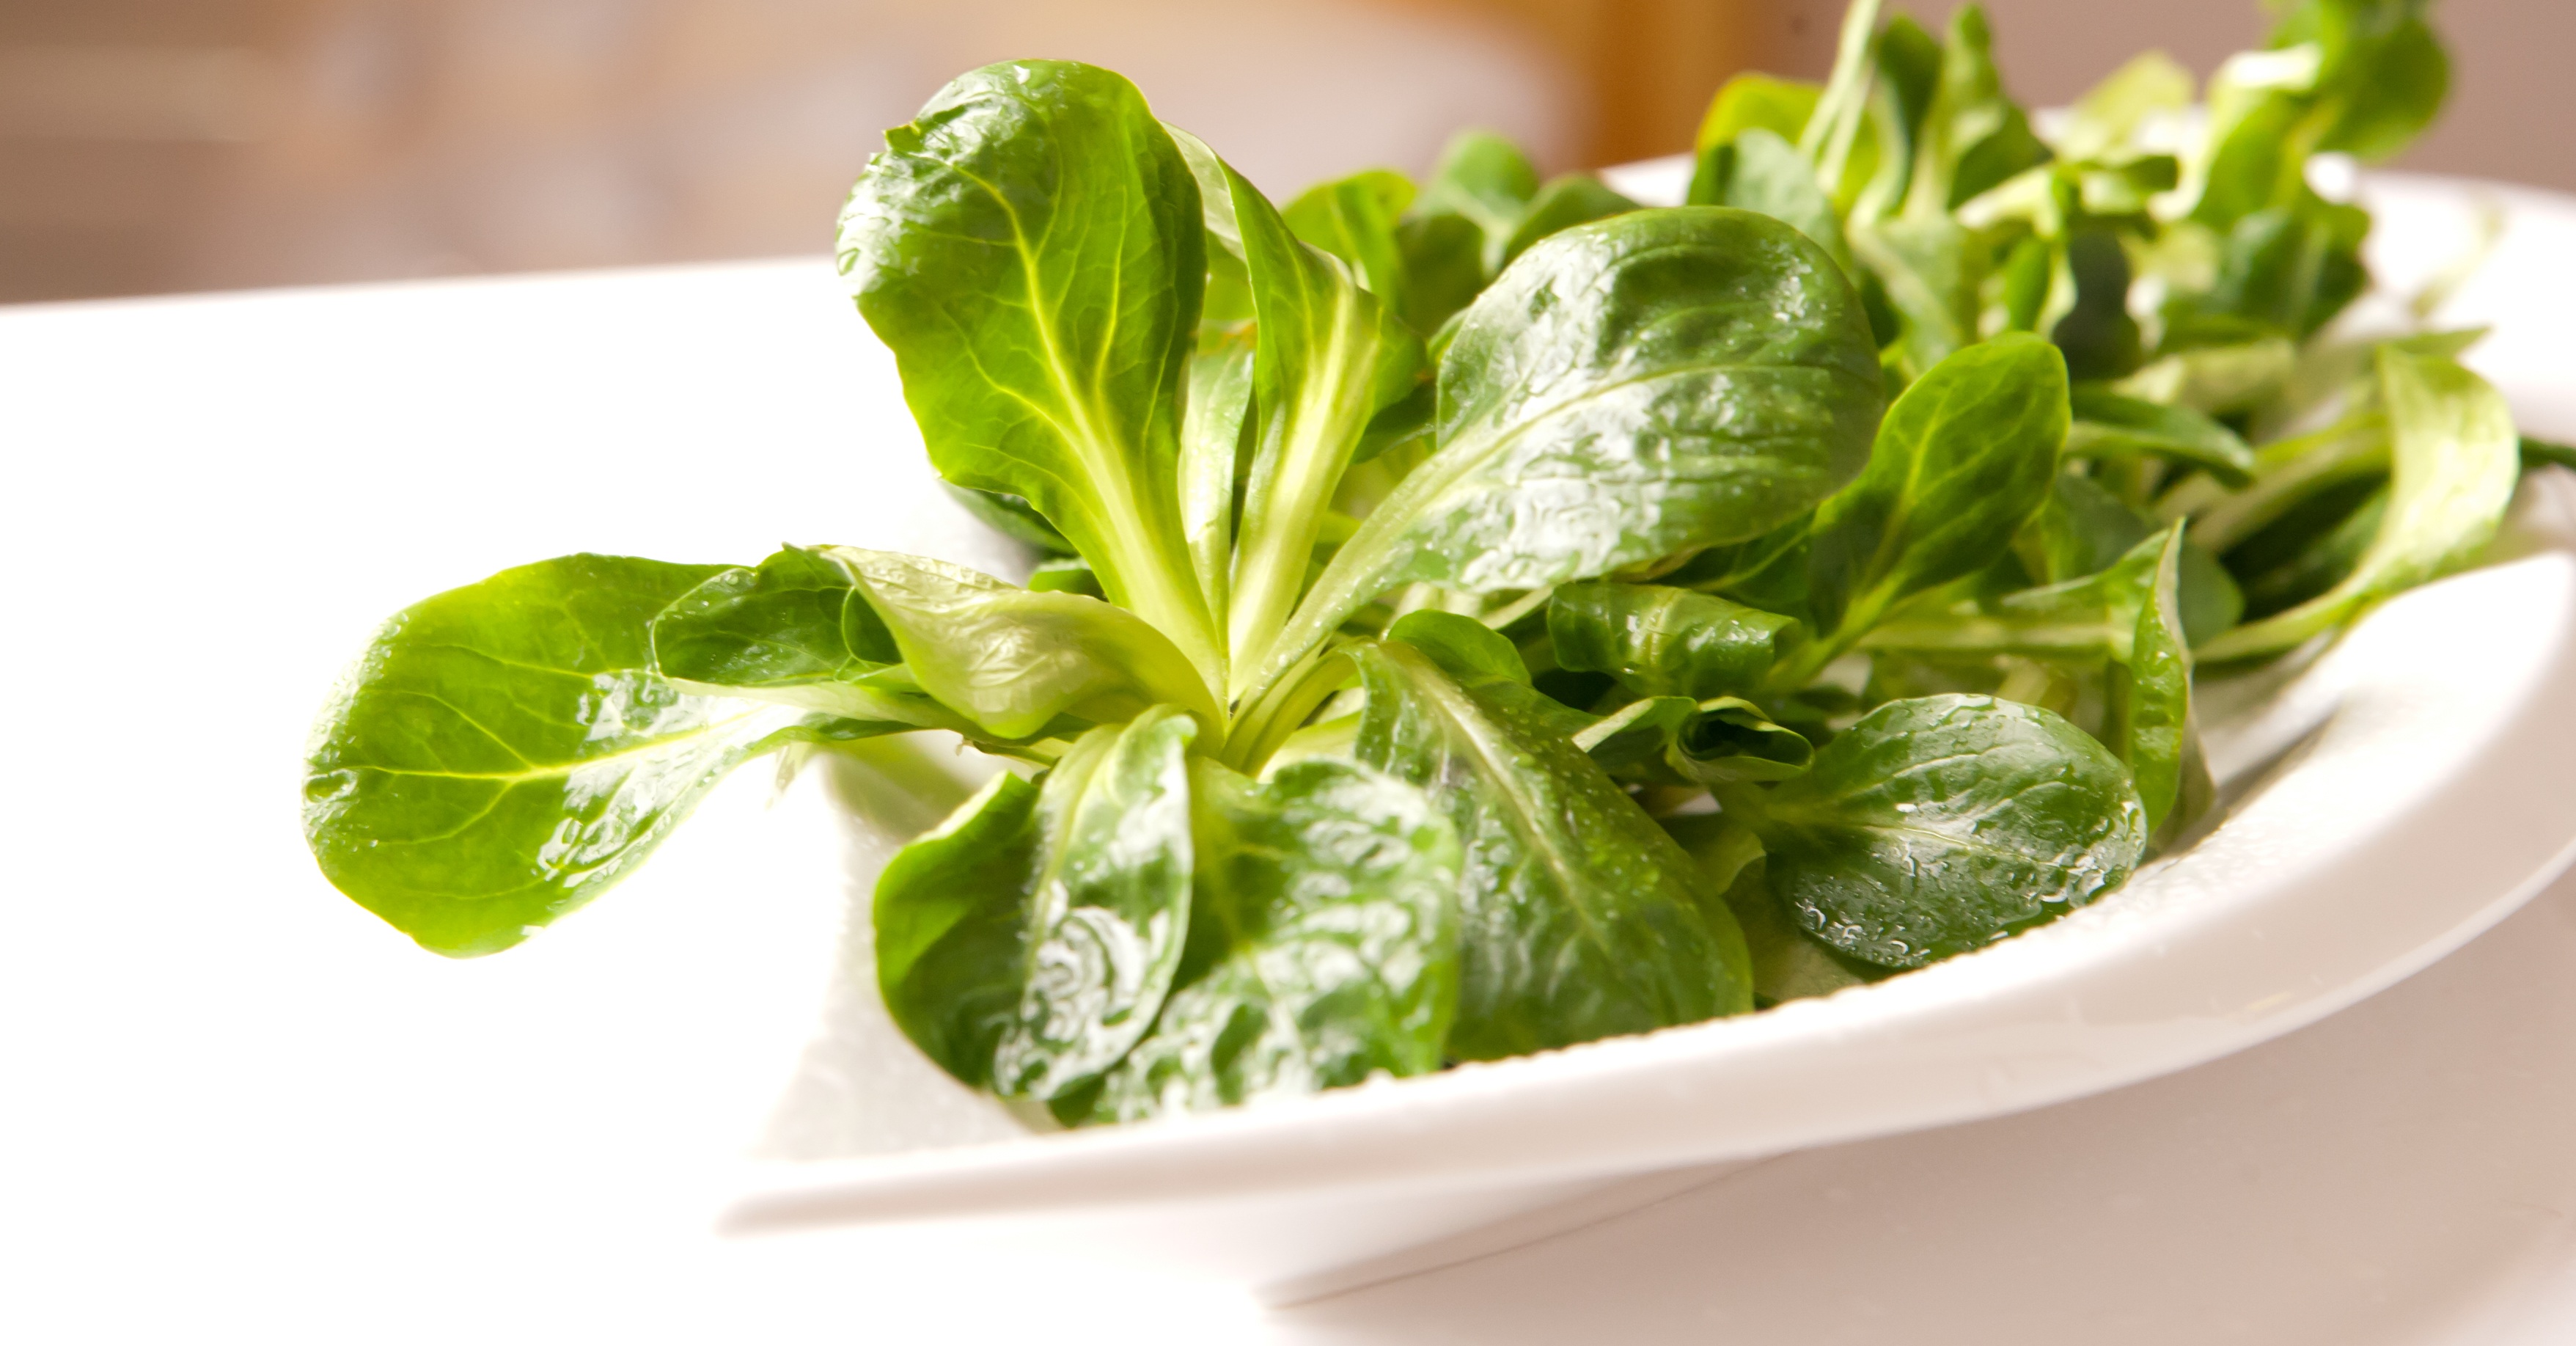
summer, food, salad, green, herb, produce, vegetable, market, healthy, eat, delicious, basil, nutrition, vegan, vegetarian, vegetarian food, vitamins, frisch, bio, raw food, lamb's lettuce, leaf vegetable